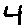
Label: 4